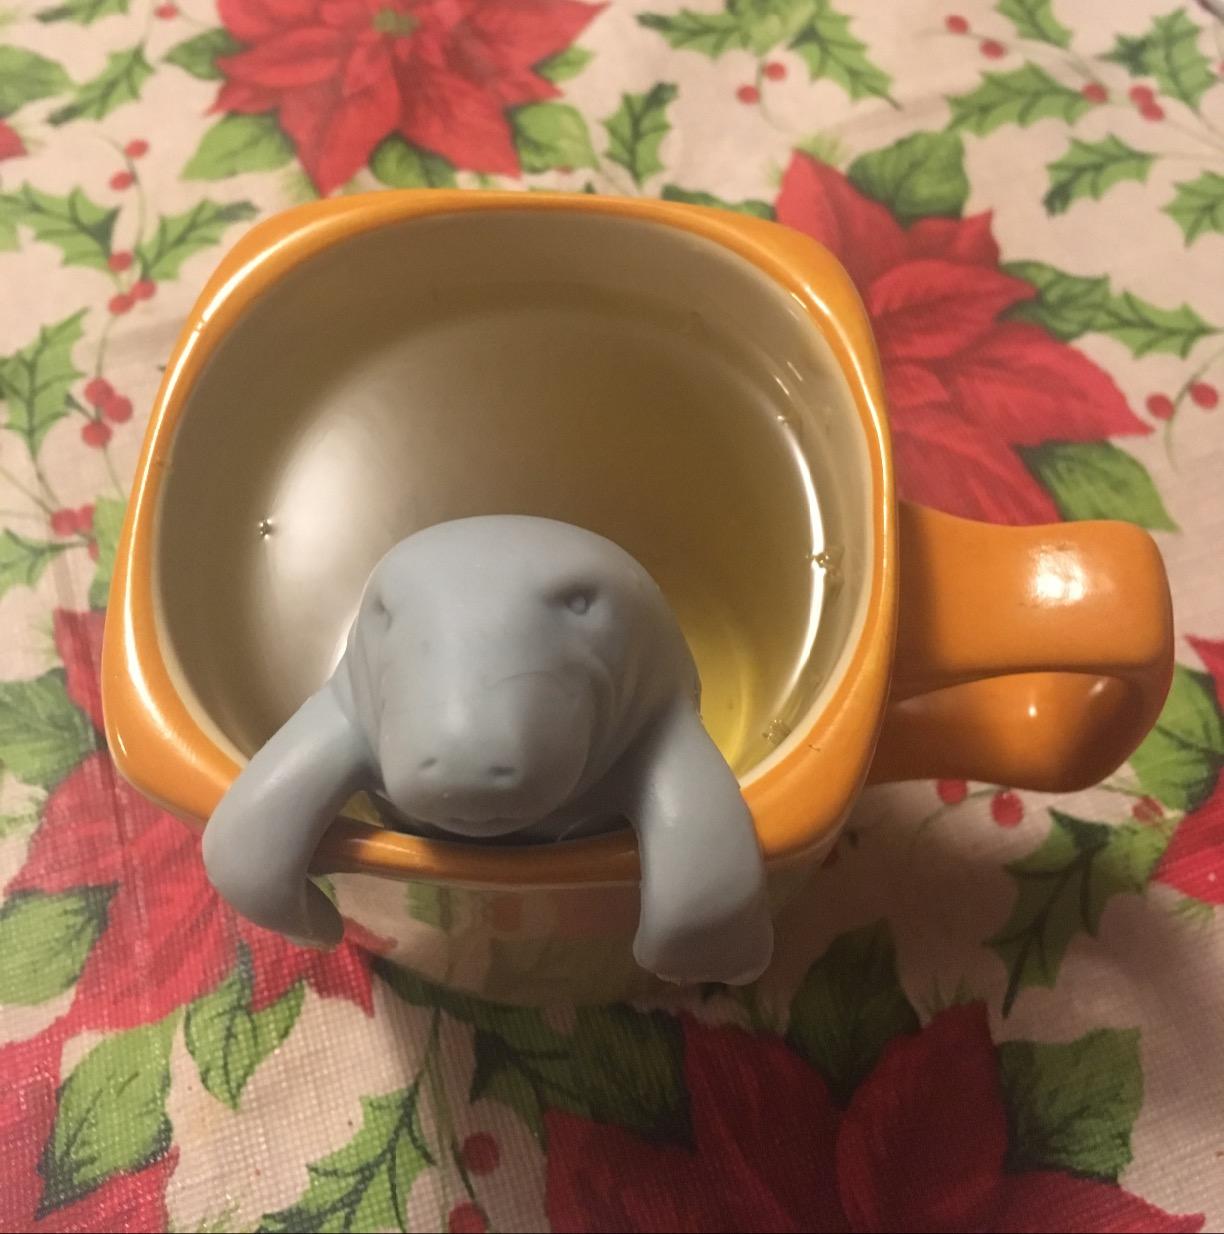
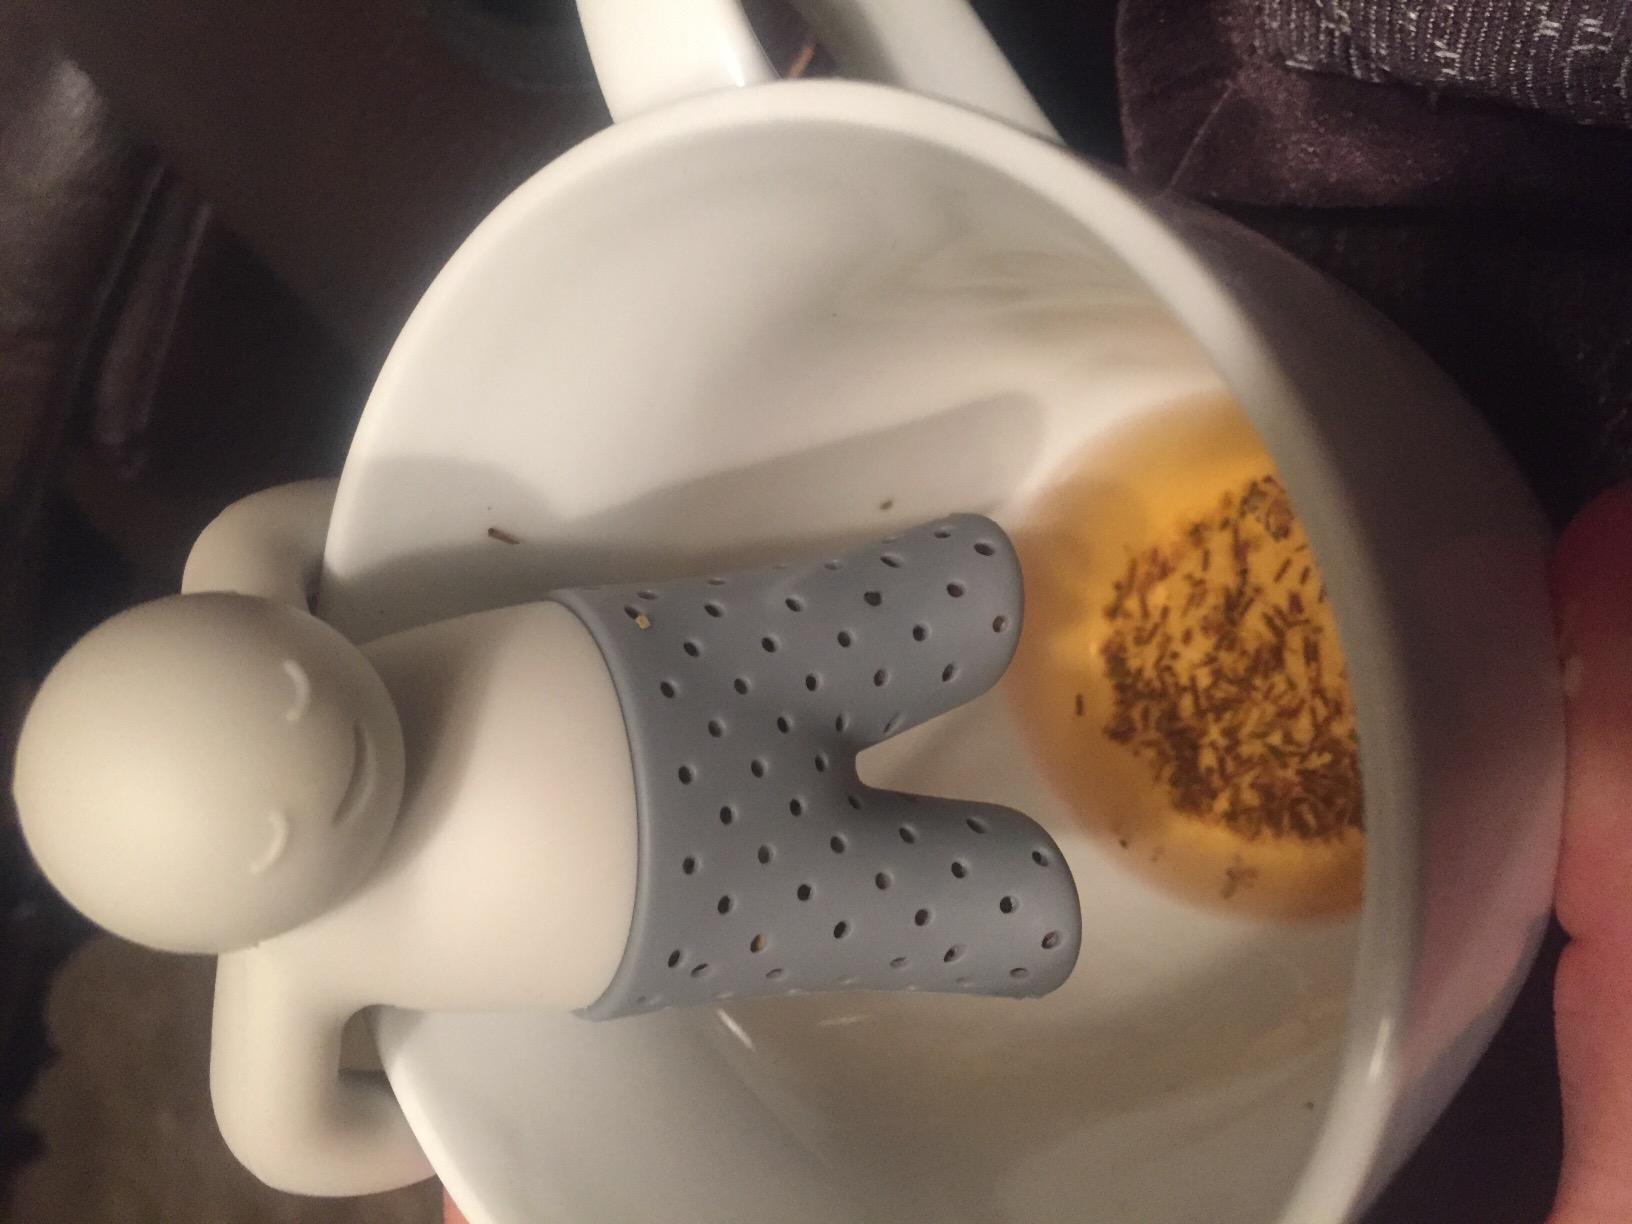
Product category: items_tea
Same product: no